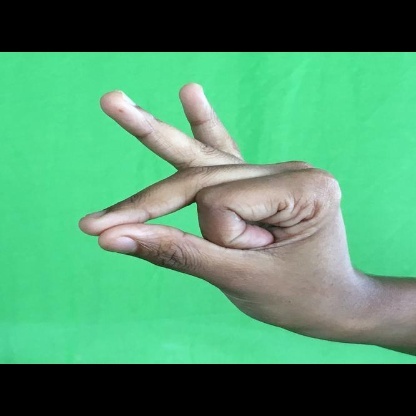
Mudra: Bramaram